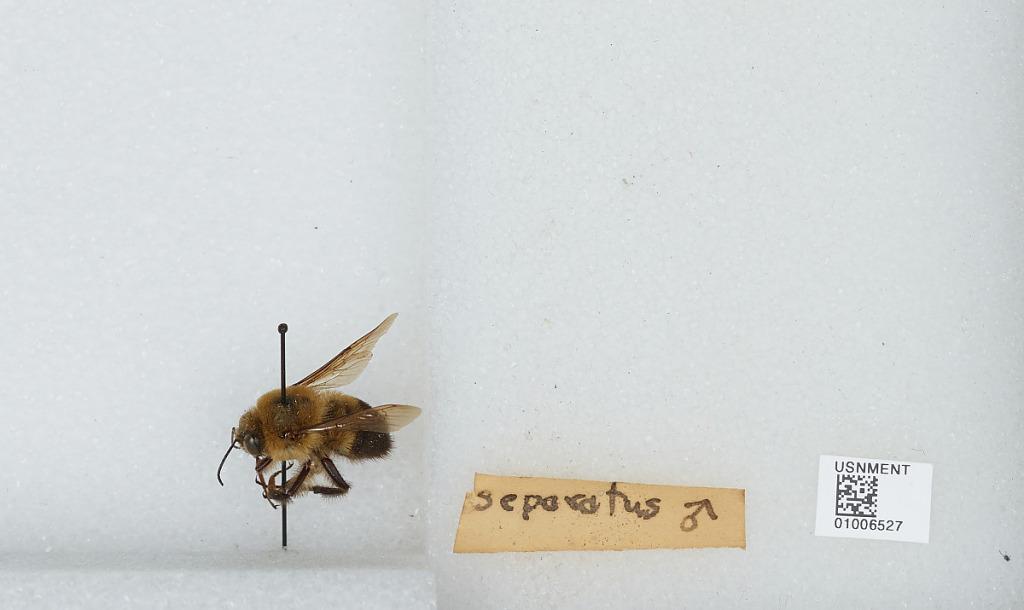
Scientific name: Bombus (Separatobombus) griseocollis (De Geer)